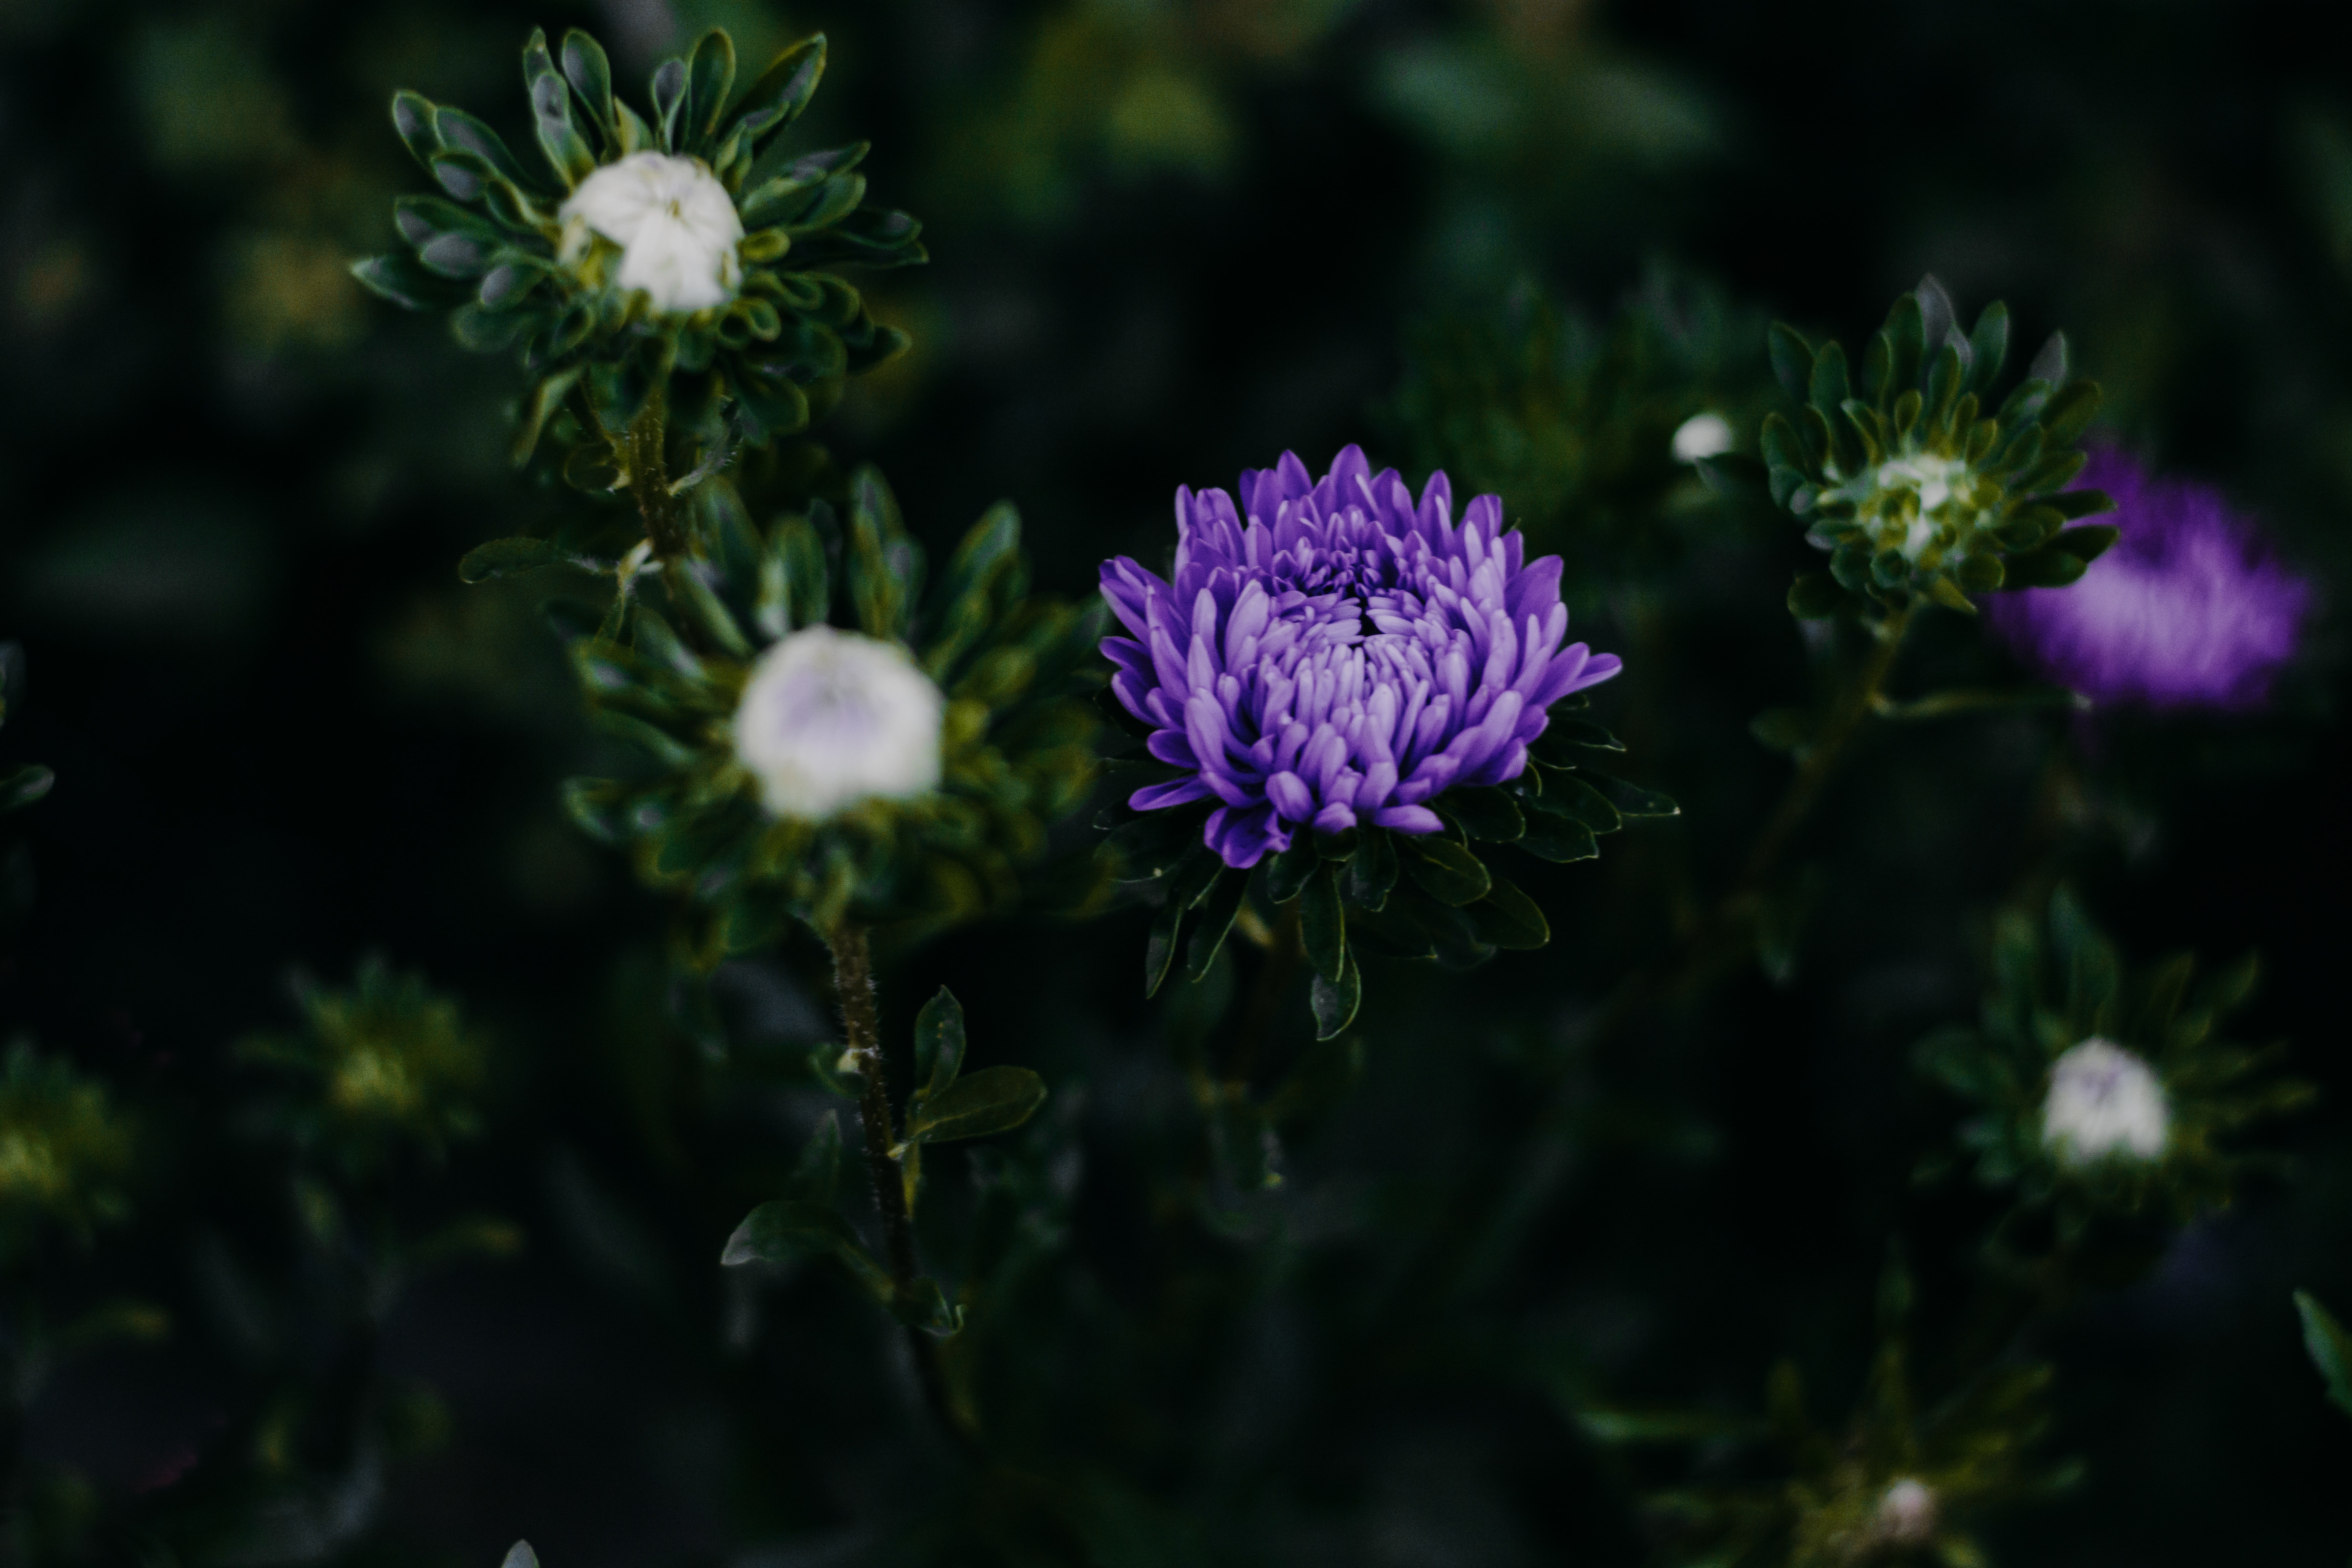
flower, flowering plant, plant, purple, petal, aster, wildflower, photography, shrub, annual plant, bellflower family